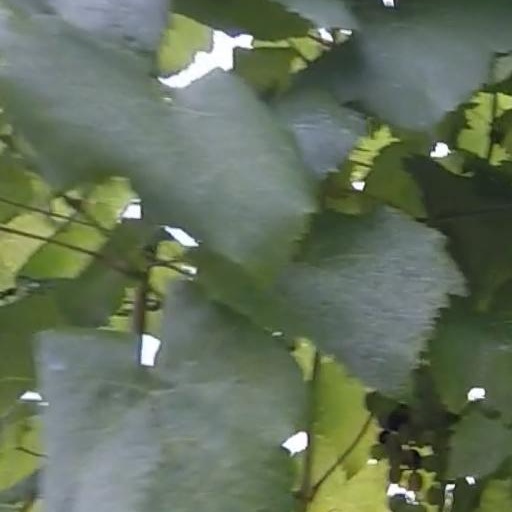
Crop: grape